Patricia Benoit

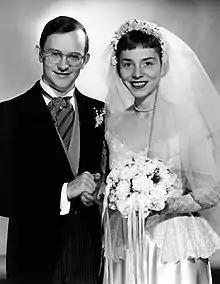
Patricia Benoit (on the right) poses for the television wedding with Wally Cox (on the left) for breakthrough 1954 TV series "Mister Peepers" on 30 March 1954.

She also rose to prominence by playing the role of Wally Cox's sweetheart in the record breaking 1950s NBC television series, "Mister Peepers". The wedding moment between her and Wally Cox was a record smashing moment in television history in 1954 and was largely appreciated by the TV audience. The American TV magazine "TV Guide" used the picture of the couple's television wedding in 1954 in its cover page.